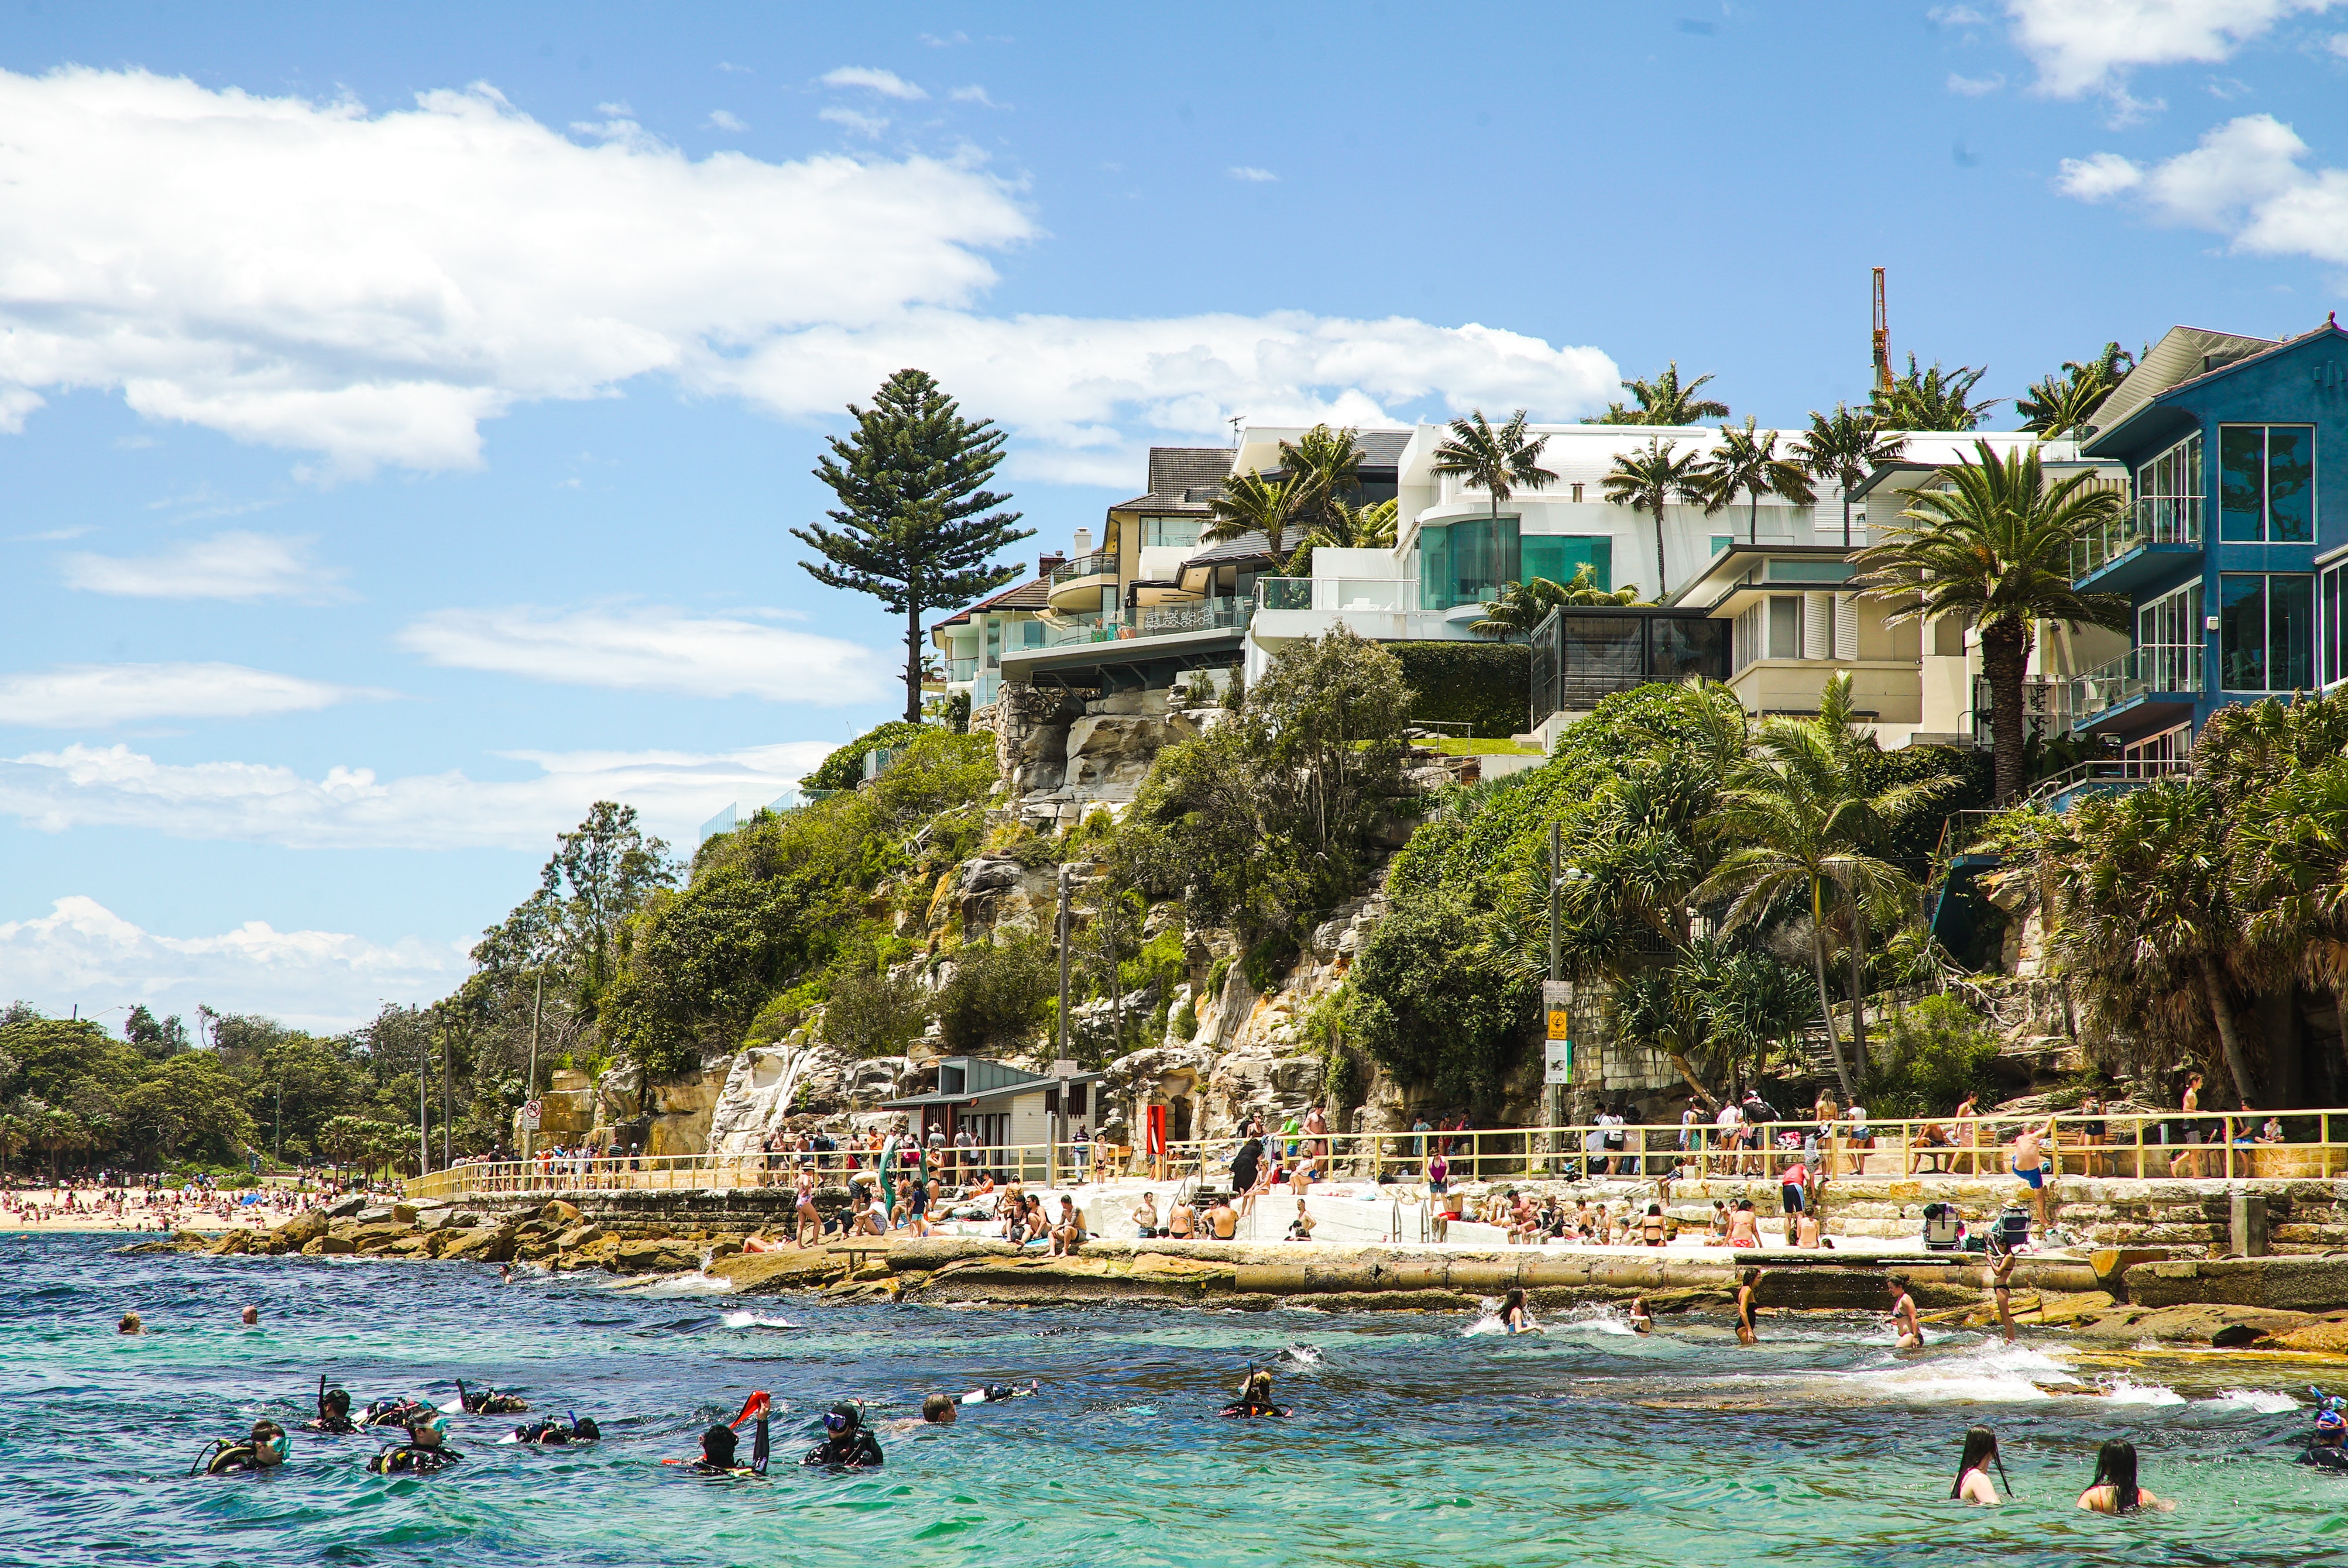
water, vacation, tourism, resort, sea, swimming pool, coast, town, sky, beach, leisure, tree, palm tree, tropics, summer, water park, coastal and oceanic landforms, ocean, shore, bay, resort town, caribbean, recreation, building, house, tourist attraction, arecales, travel, lagoon, hotel, park, mountain